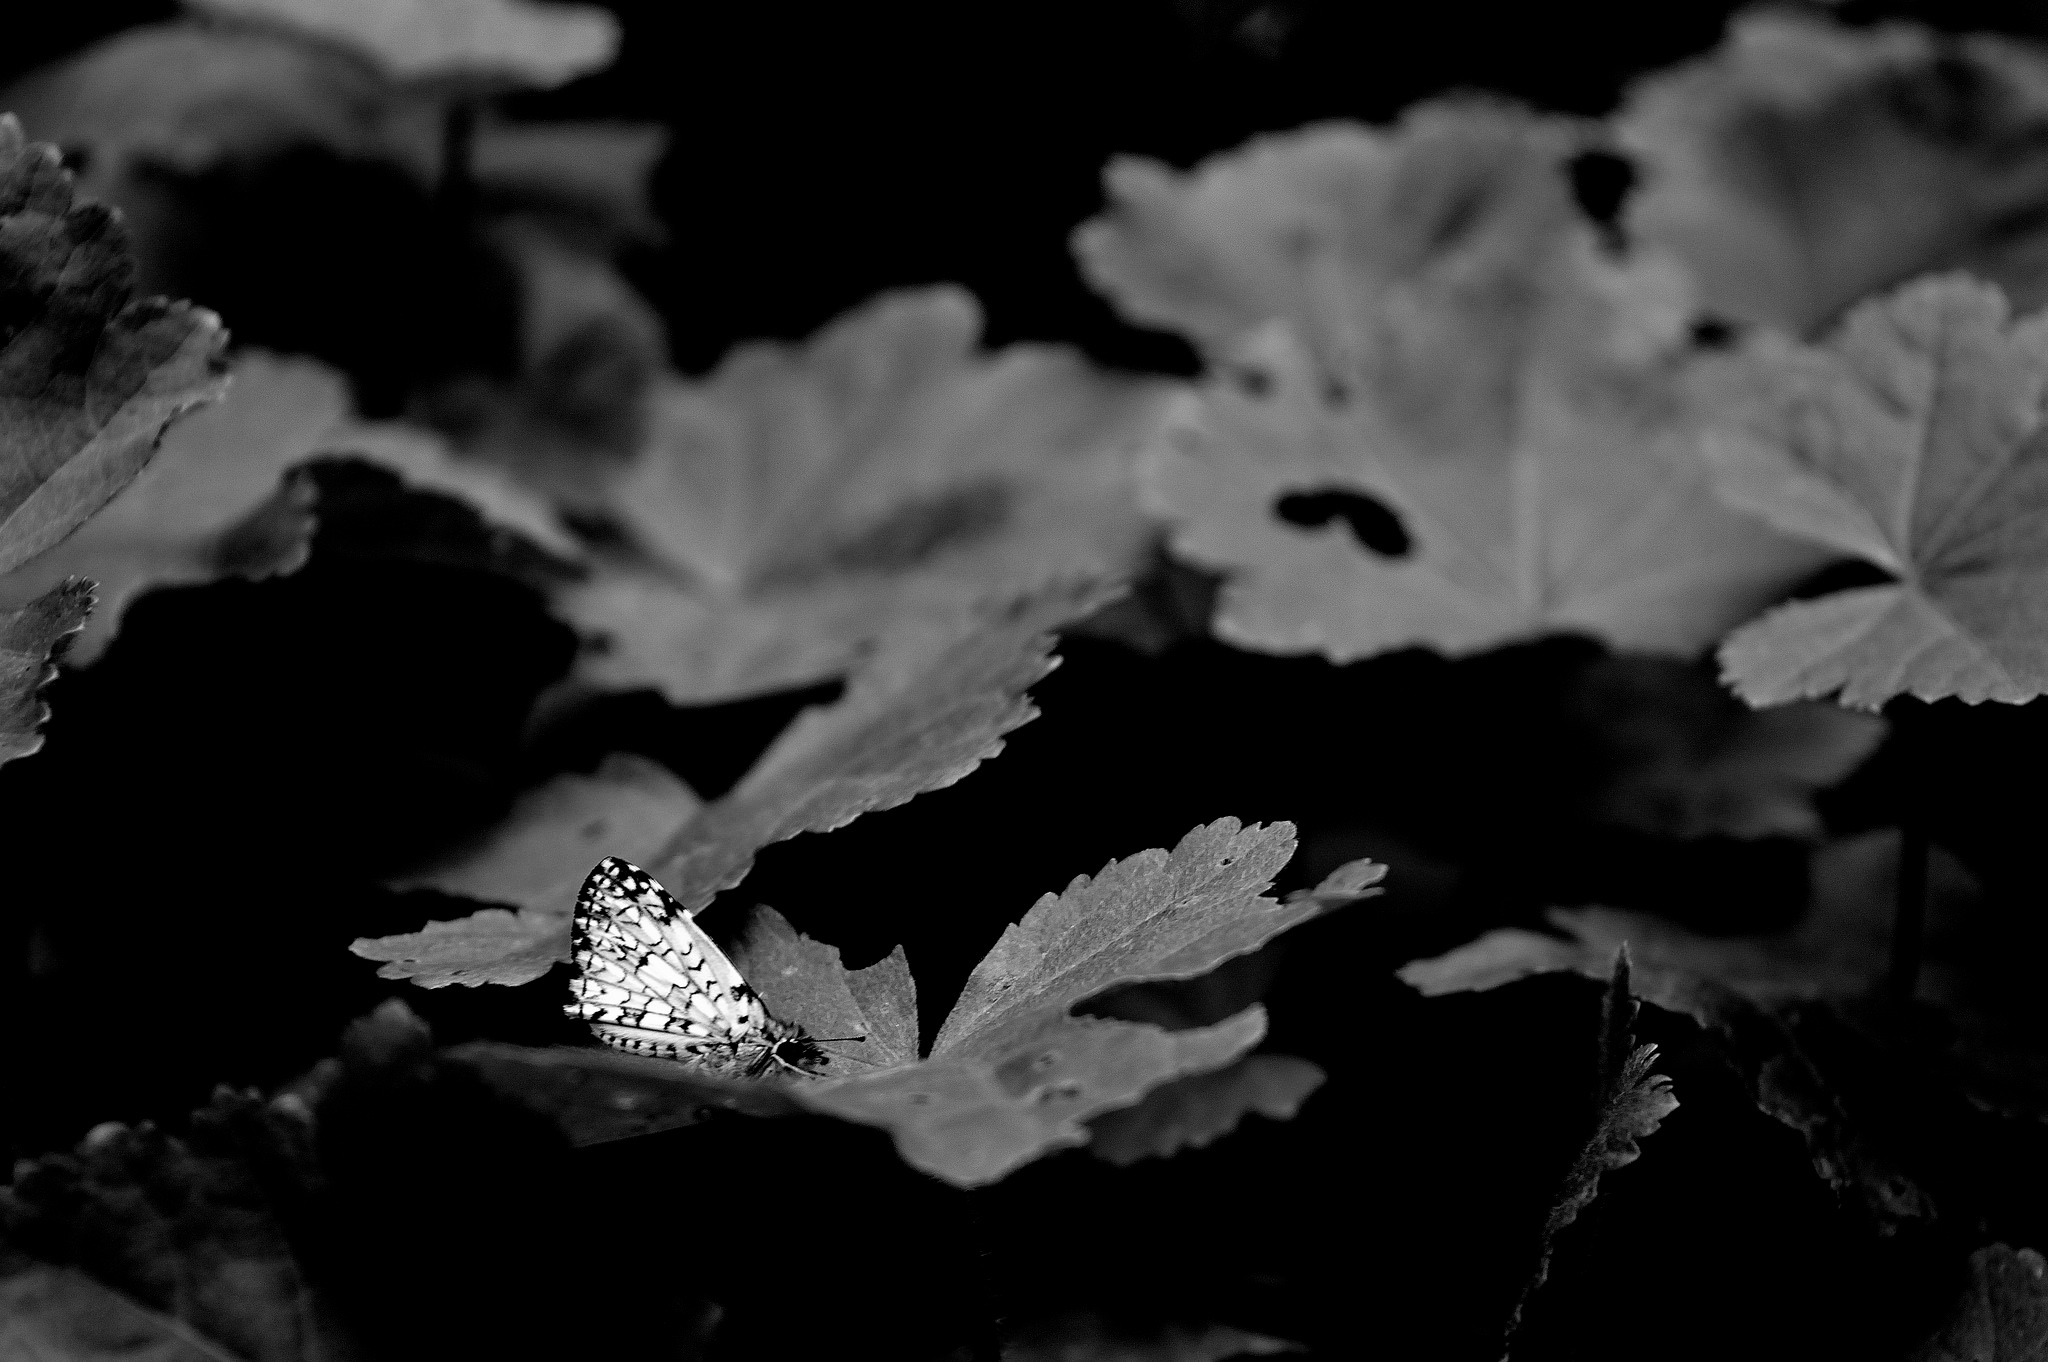
branch, black and white, plant, photography, leaf, flower, petal, frost, darkness, monochrome, macro photography, monochrome photography